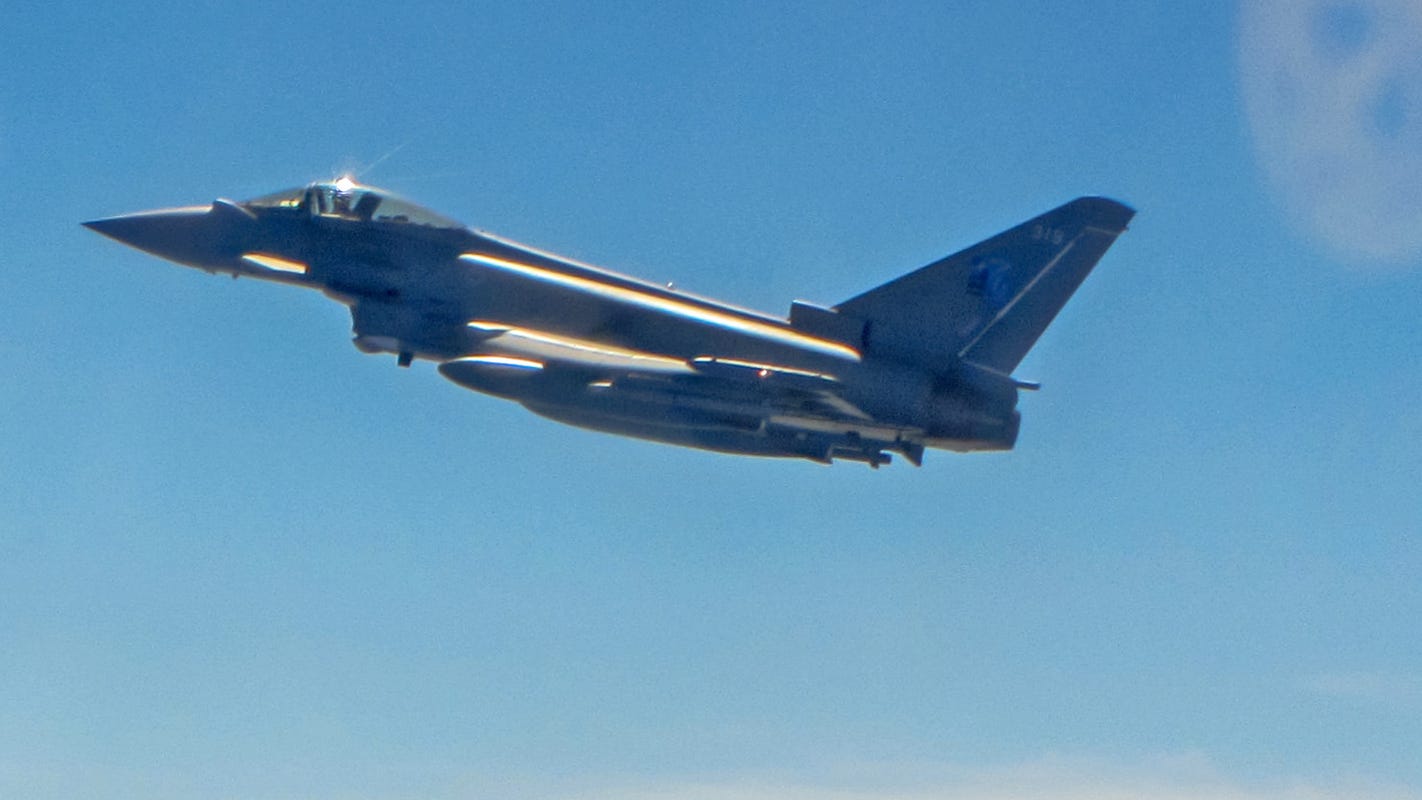
Vehicle type: Planes